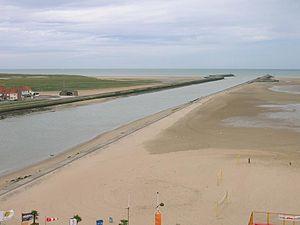
Gravelines est une commune française située dans le département du Nord, en région Hauts-de-France. Ses habitants sont appelés les Gravelinois.
L'Aa est un fleuve côtier français du nord de la France, dans la région Hauts-de-France, qui se jette dans la mer du Nord, pour partie canalisé qui traverse les villes de Saint-Omer et Gravelines, et est très proche de la Manche. C'est un fleuve très connu des amateurs de mots croisés.